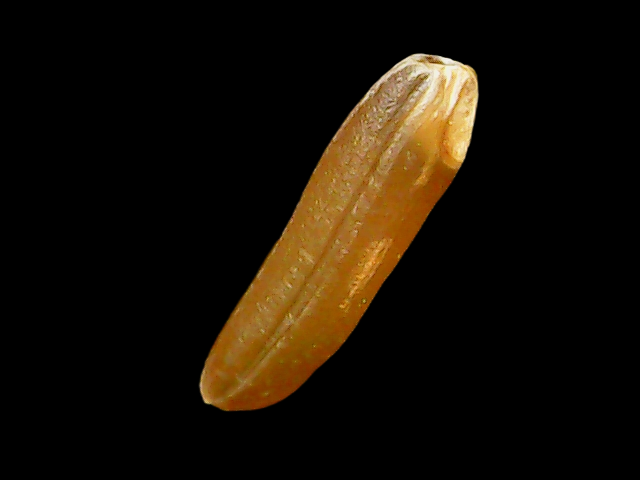
Rice variety: Binadhan20